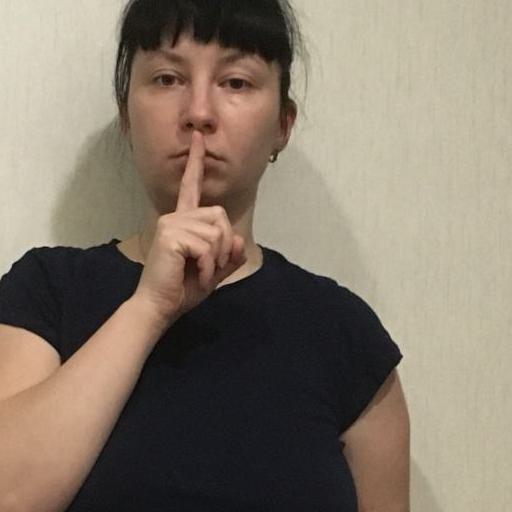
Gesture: mute